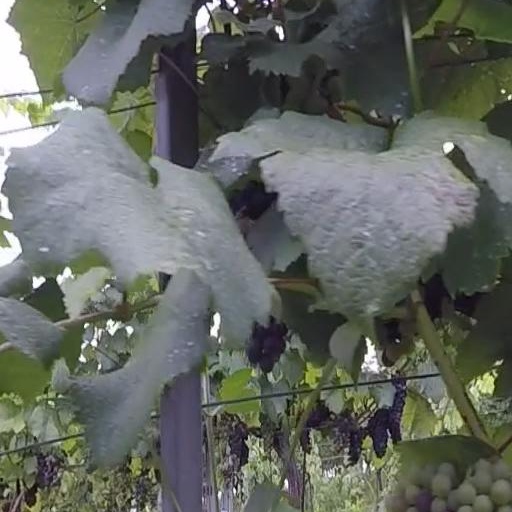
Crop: grape